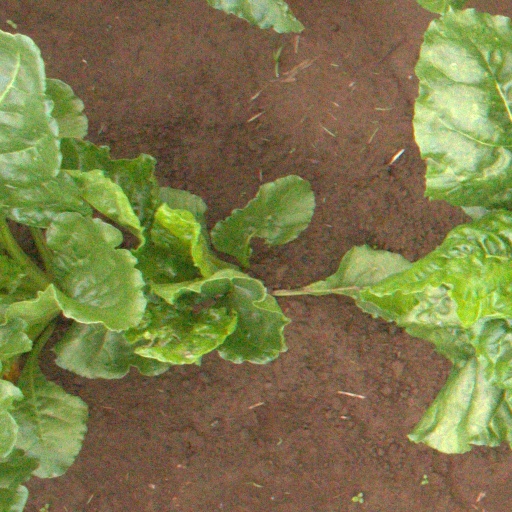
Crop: sugar beet